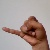
The image shows a hand gesture representing the letter 'J' in Indian Sign Language.